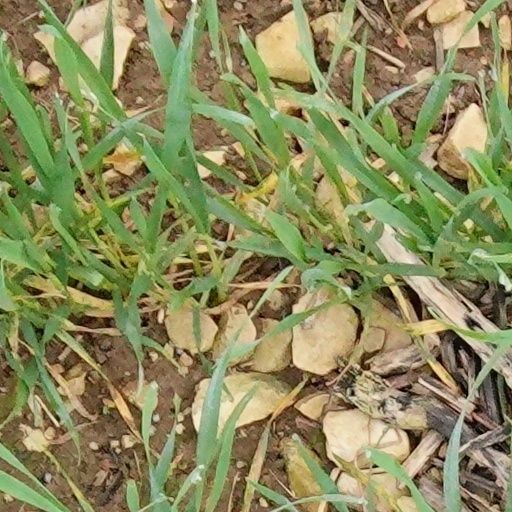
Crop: wheat